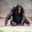
Label: chimpanzee